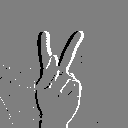
ASL letter: k